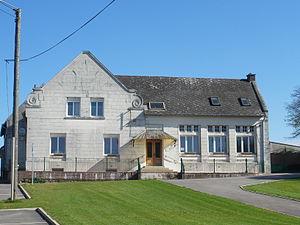
Vue de la mairie de Frémicourt.
Frémicourt est une commune française située dans le département du Pas-de-Calais en région Hauts-de-France.